Yuri Rumer

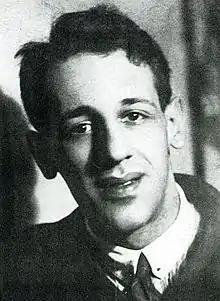
Rumer c. 1920s

Yuri Borisovich Rumer (28 April 1901 – 1 February 1985) was a Soviet theoretical physicist, who mostly worked in the fields of quantum mechanics and quantum optics. Known in the West as Georg Rumer, he was a close friend of Lev Landau, and was arrested with him during the Great Purge in 1938.